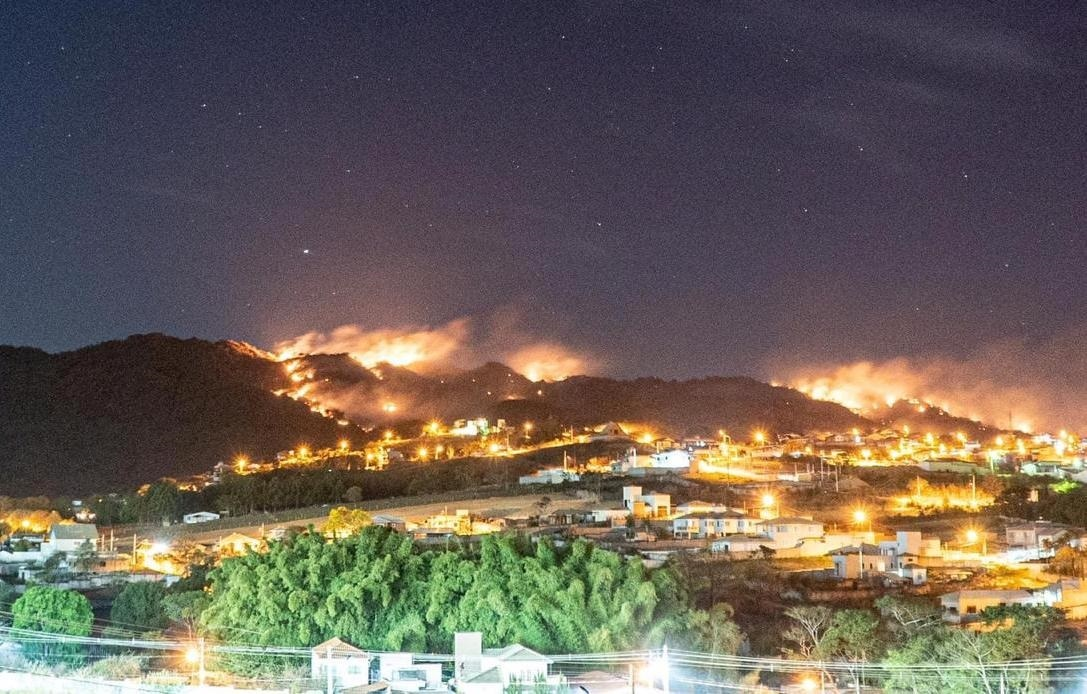
Fire: yes
Smoke: yes